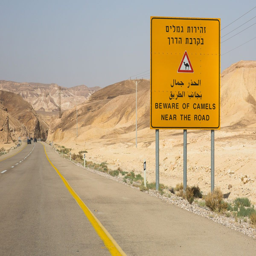
beware animal in the road